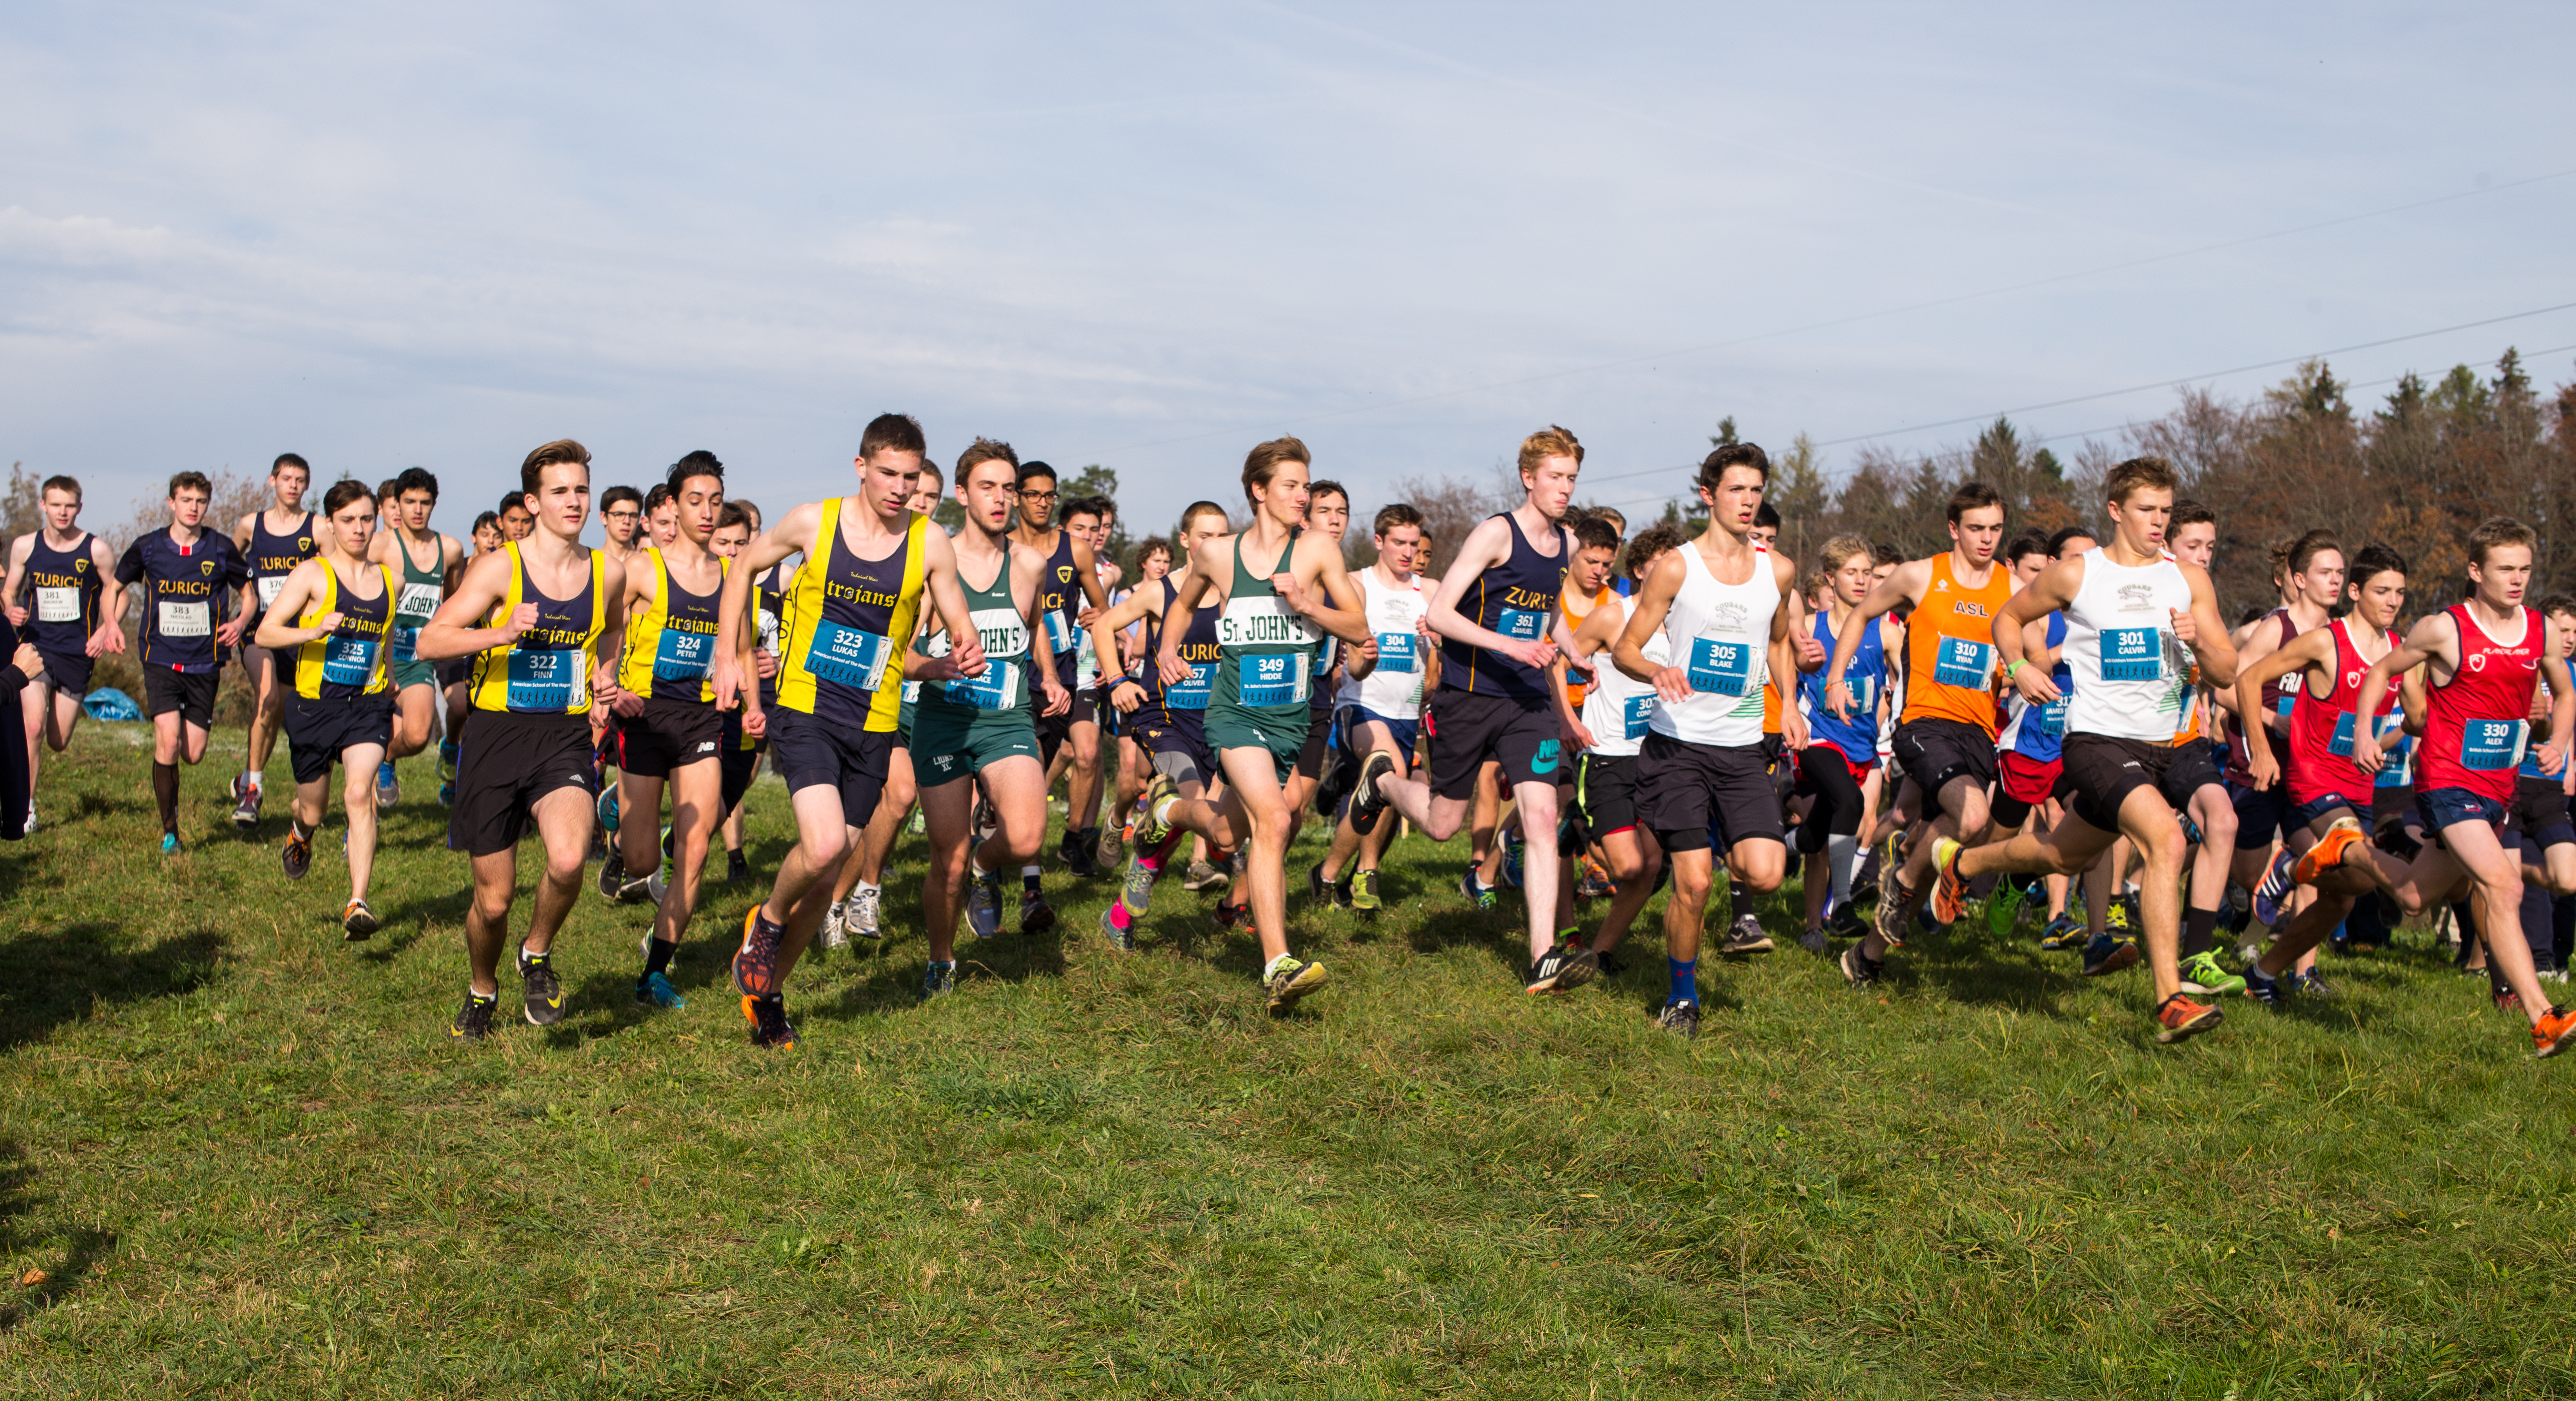
person, trail, running, run, country, recreation, europe, runner, cross, ash, 2015, race, hague, m, american, team, sports, boys, 50, switzerland, school, zurich, runners, endurance, leica, 240, summilux, varsity, athletics, meet, isst, tournament, xc, physical exercise, outdoor recreation, human action, individual sports, ultramarathon, duathlon, long distance running, cross country running